Dawn (spacecraft)

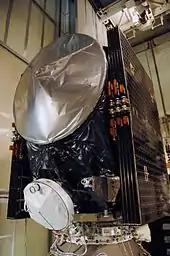
"Dawn" prior to encapsulation at its launch pad on July 1, 2007

NASA's Jet Propulsion Laboratory provided overall planning and management of the mission, the flight system and scientific payload development, and provided the ion propulsion system. Orbital Sciences Corporation provided the spacecraft, which constituted the company's first interplanetary mission. The Max Planck Institute for Solar System Research and the German Aerospace Center (DLR) provided the framing cameras, the Italian Space Agency provided the mapping spectrometer, and the Los Alamos National Laboratory provided the gamma ray and neutron spectrometer.